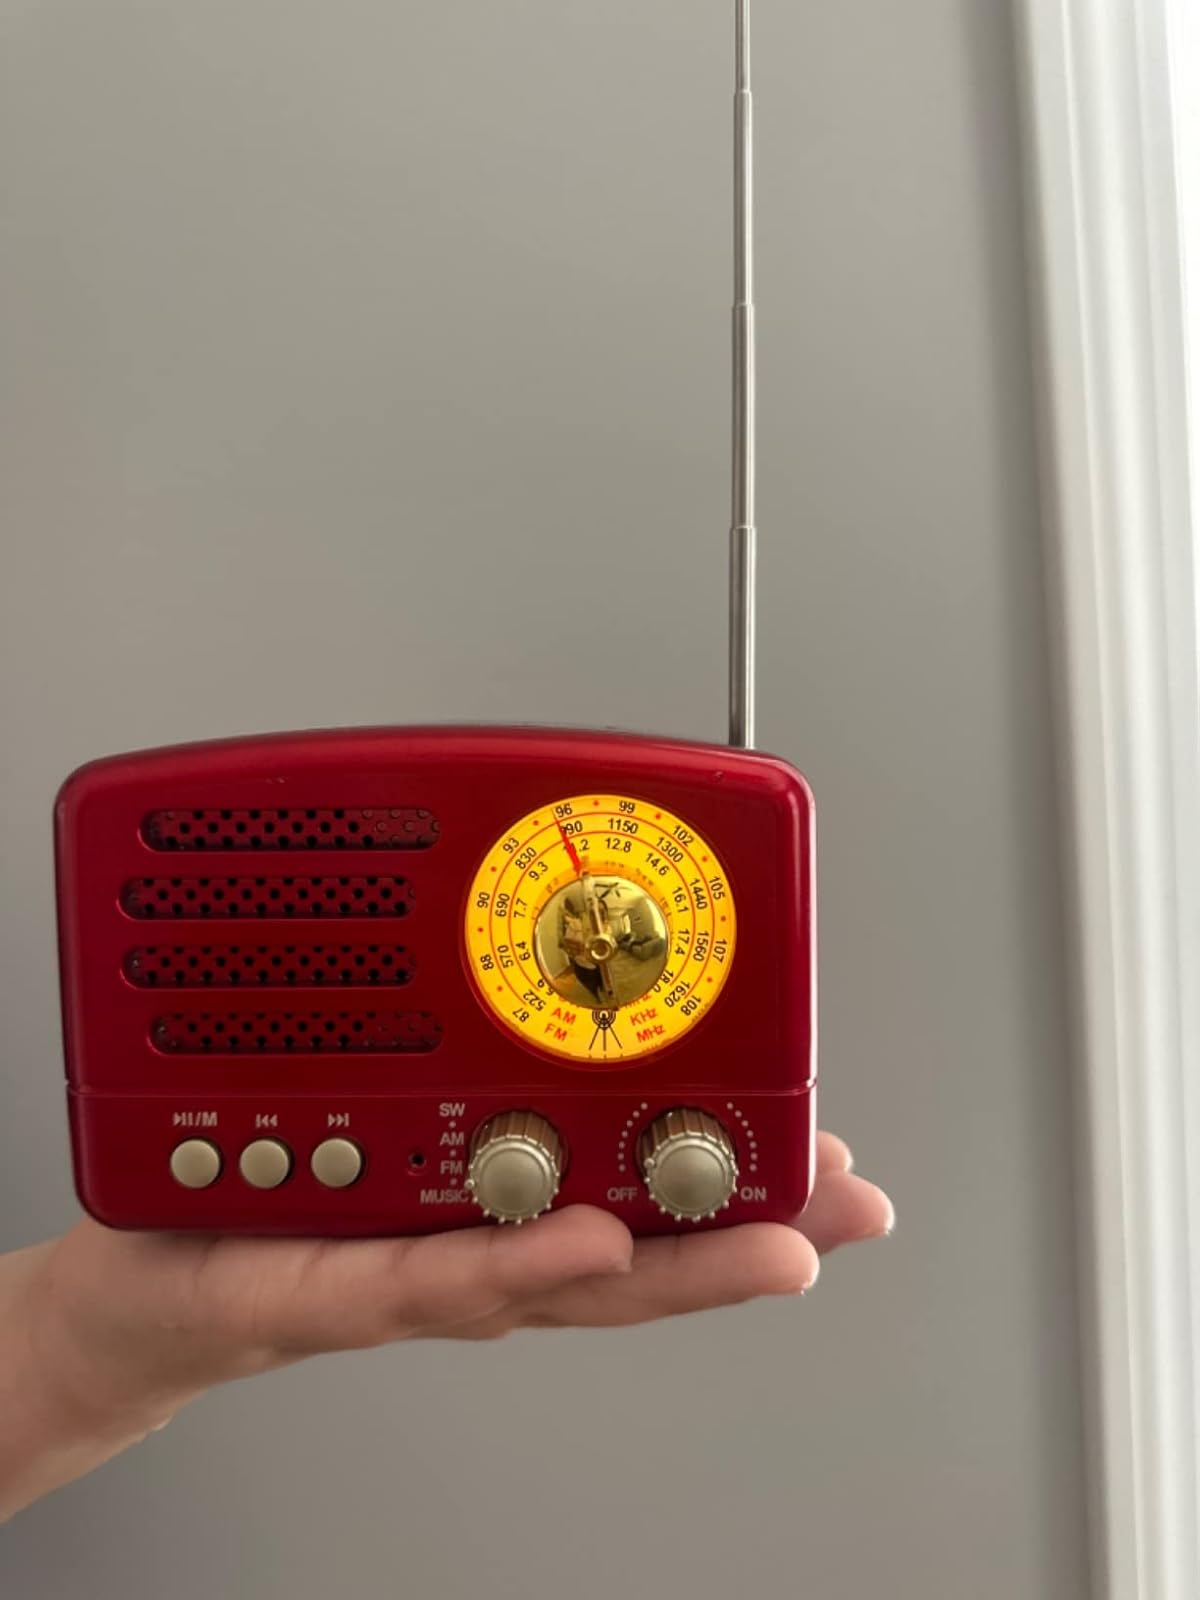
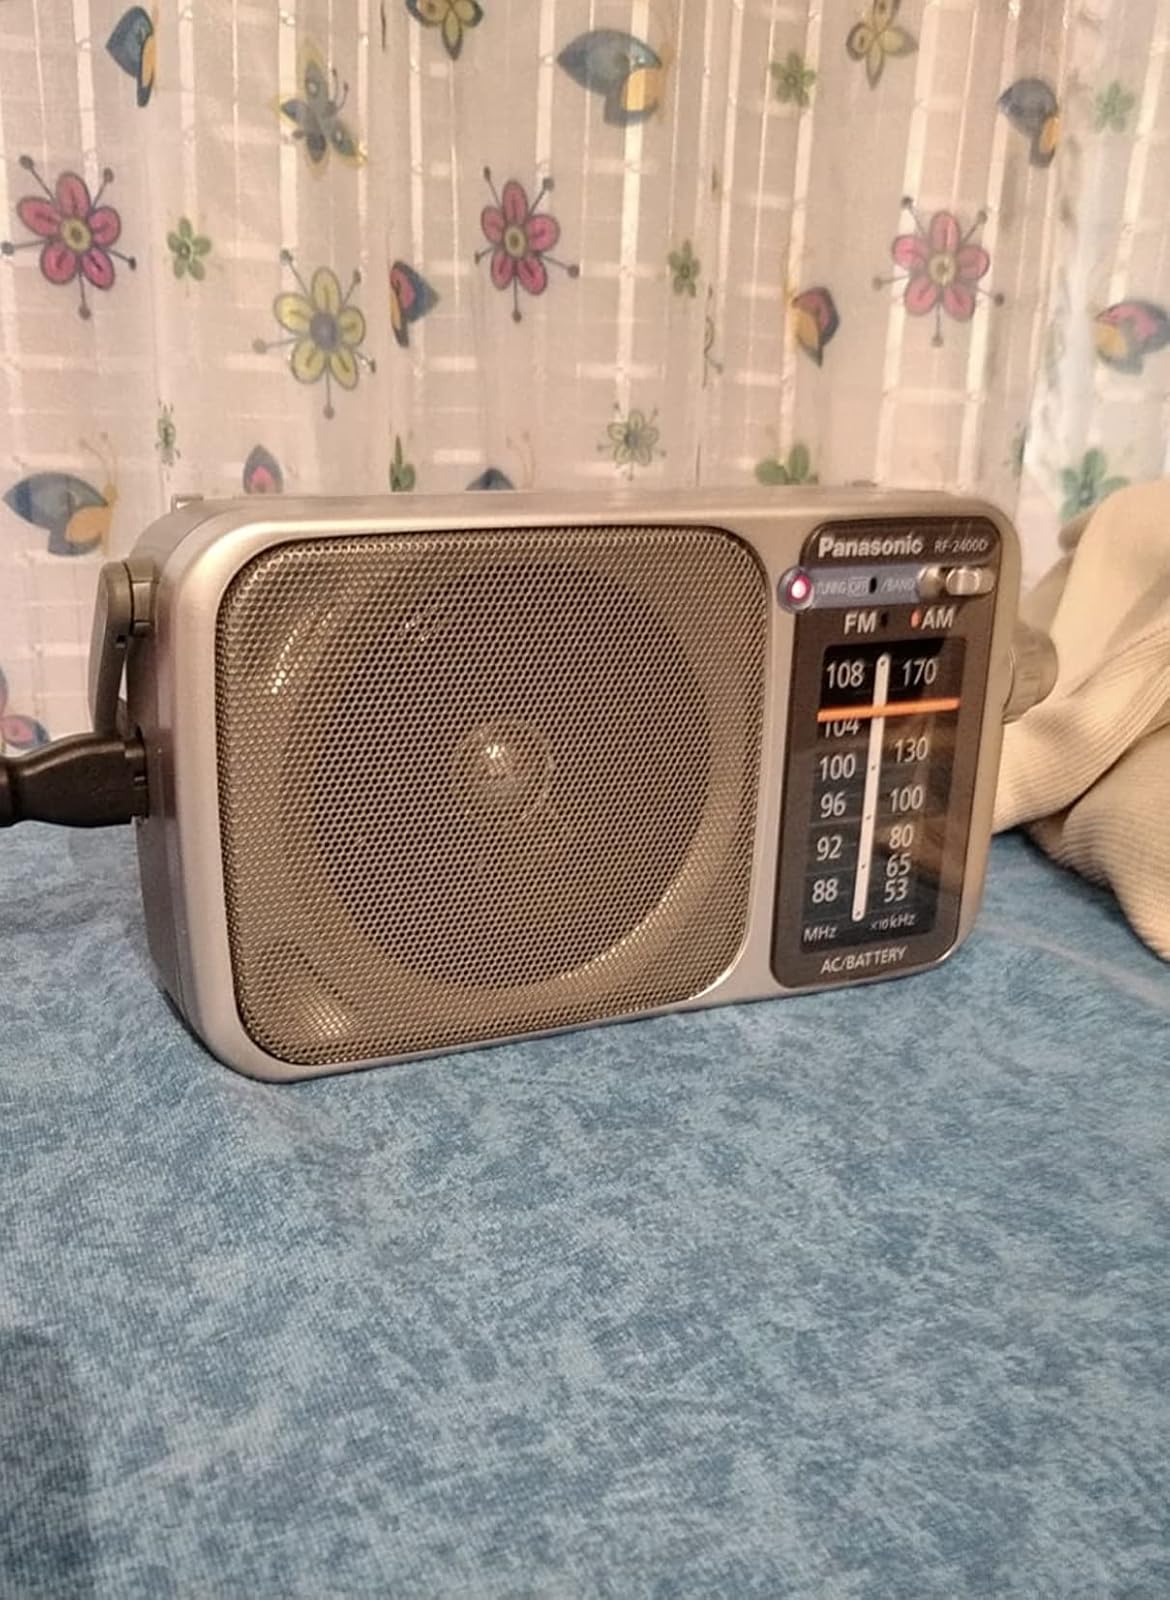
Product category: radio
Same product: no